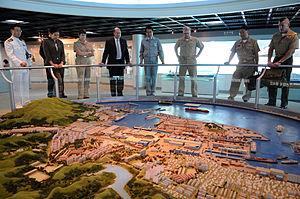
Hyundai Heavy Industries Co., Ltd. est, dans les années 2000, la plus importante société de construction navale du monde. Son siège social se trouve à Ulsan en Corée du Sud. La société est une filiale de Hyundai Heavy Industries Group au sein de Hyundai.
Cet article présente une liste de chantiers navals à travers le monde non exhaustive. Au début du XXᵉ siècle, les principaux chantiers navals étaient en Europe de l'Ouest, au milieu de ce siècle, aux États-Unis, et au début du XXIᵉ siècle en Asie de l'Est.